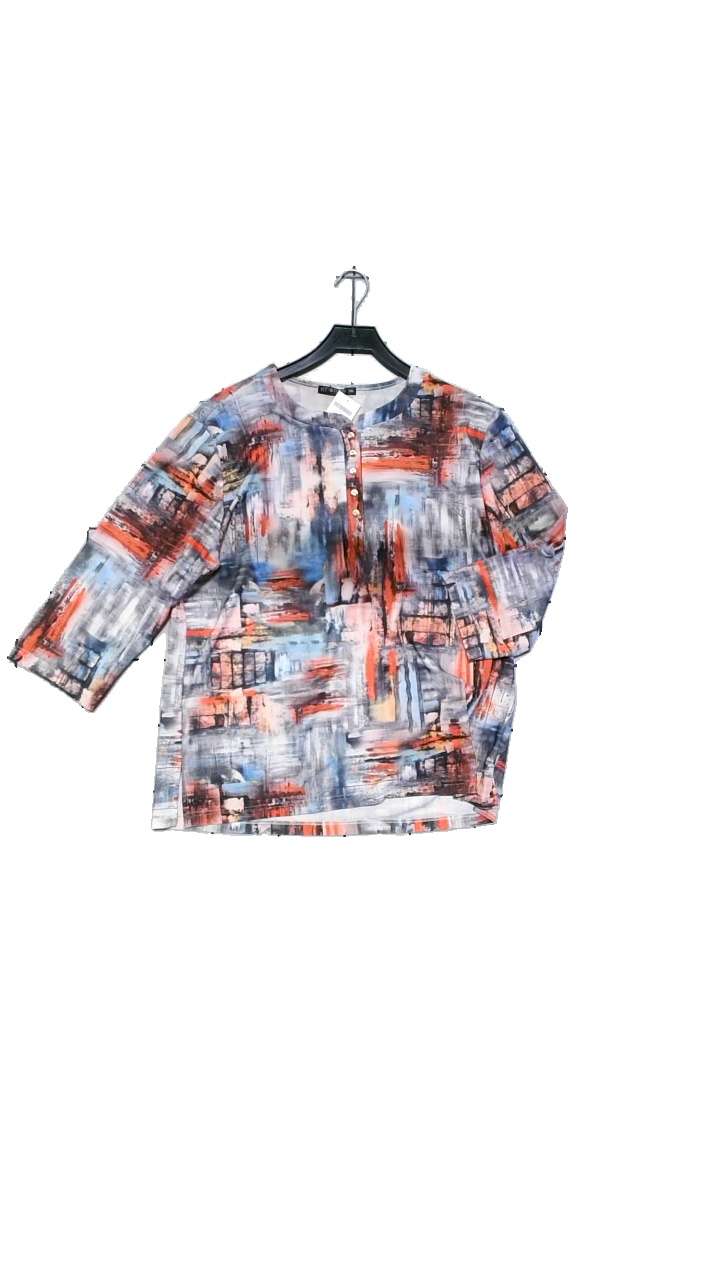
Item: Top (Ladies)
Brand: Ht-stars
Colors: Multicolor, Grey, Blue, Red
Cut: Loose, Regular
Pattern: Other
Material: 60% viscose, 35% cotton, 5% elastane
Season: All
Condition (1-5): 5
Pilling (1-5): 4
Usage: Reuse
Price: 50-100